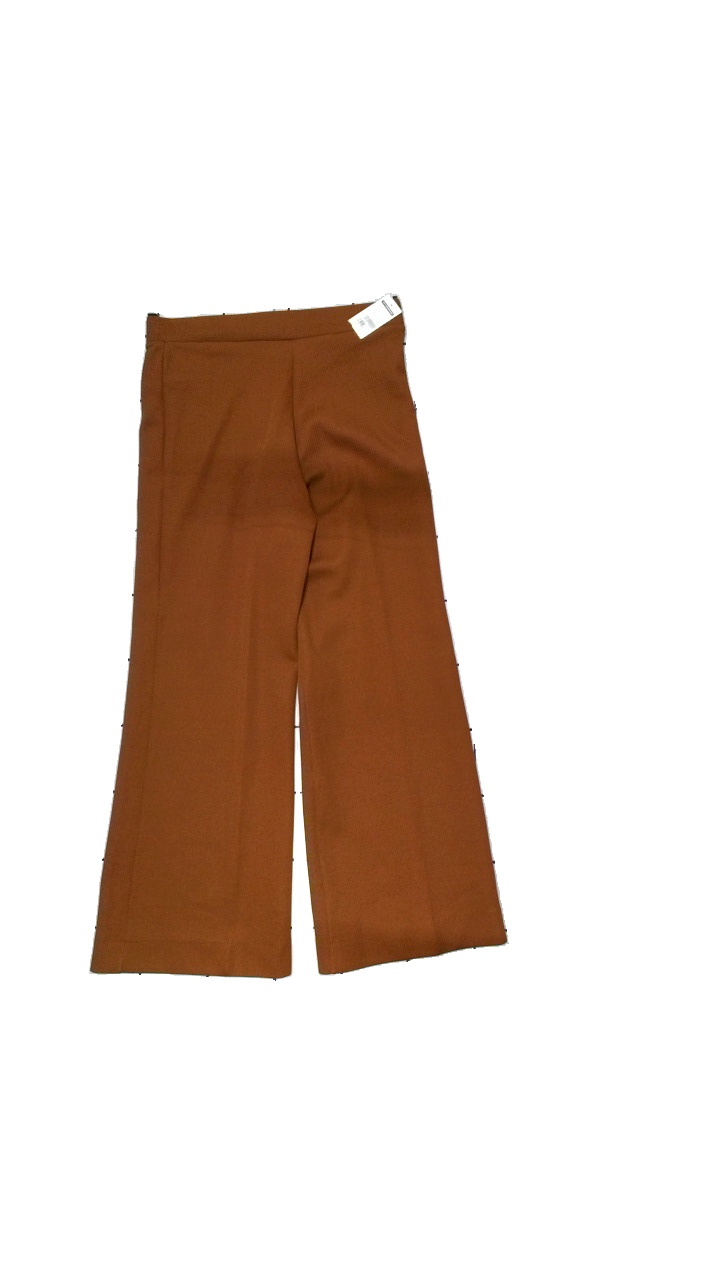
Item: Trousers (Ladies)
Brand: Missing
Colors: Brown
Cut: Loose, Oversize
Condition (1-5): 4
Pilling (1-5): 5
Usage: Reuse
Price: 50-100